Henrica Iliohan

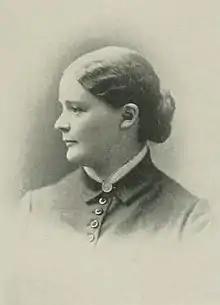
Henrica Iliohan, a "Woman of the Century"

Henrica Iliohan (3 May 1850 – 1 July 1921) was a Dutch-born American woman suffragist and translator.